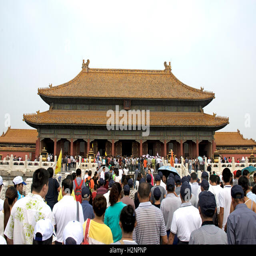
tourists face the crowds and flock through chinese structure